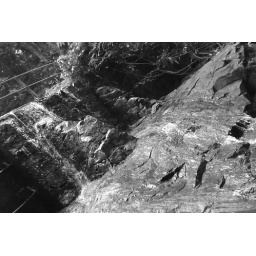
Water Fall in black and white